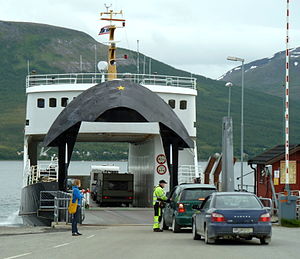
Hansnes
Hansnes er er en by der er administrationsby i Karlsøy kommune i Troms og Finnmark fylke i Norge. Byen ligger på den nordøstlige side af Ringvassøy, yderst i Langsundet, og havder i 2012 309 indbyggere. Hansnes ligger omtrent 60 kilometer nord for Tromsø centrum, cirka en time med bil.